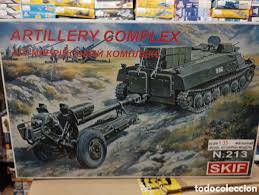
Label: Self Propelled Artillery